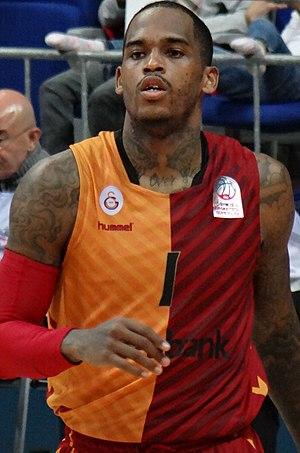
Dwight Hardy, né le 2 décembre 1986 à New York dans l'État de New York, est un joueur américain et congolais de basket-ball. Il évolue au poste d'arrière.